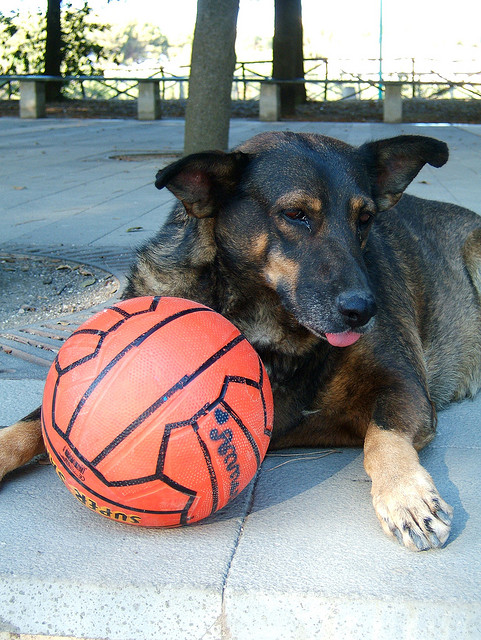
một con chó nằm cạnh một quả bóng đá trên vỉa hè